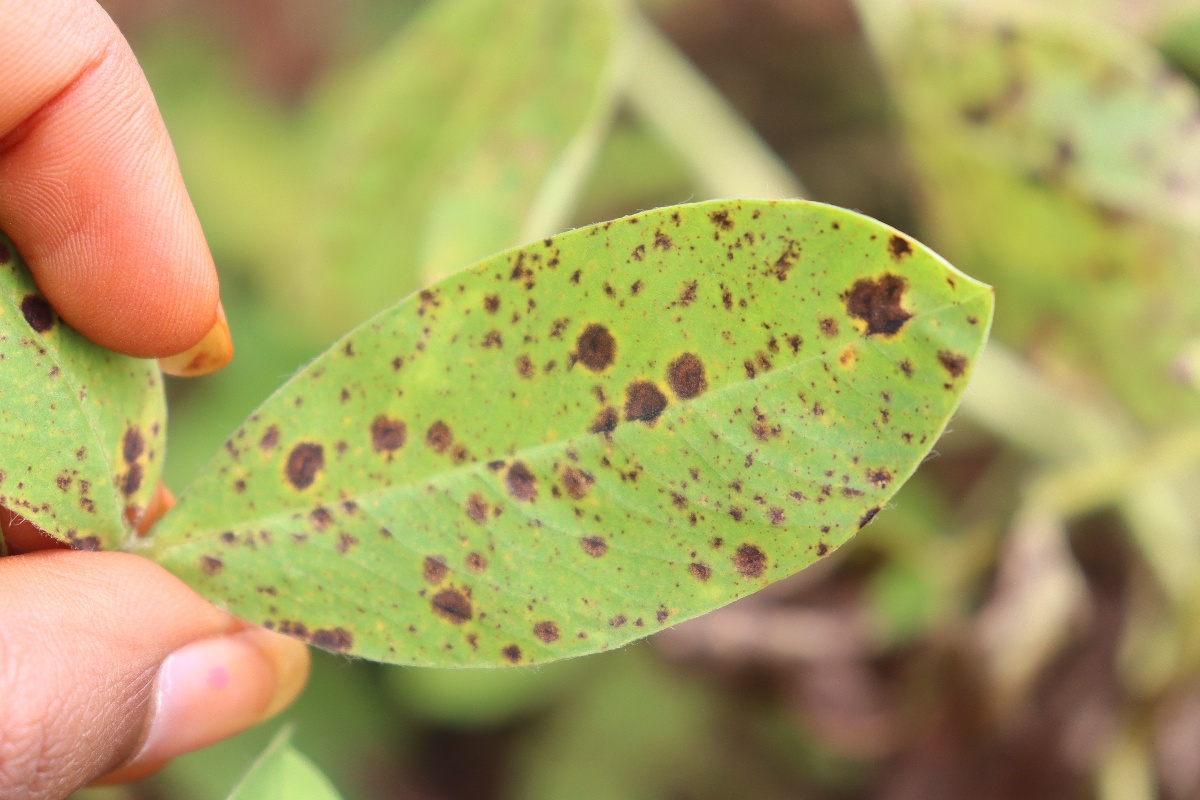
Label: late leaf spot